Jim Clark

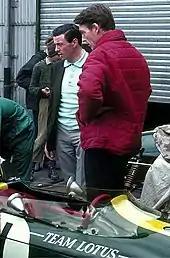
Clark outside the Lotus garage at the Nürburgring in 1966

The FIA decreed that from new 3-litre engine regulations would come into force, and Lotus were less competitive. Starting with a 2-litre Coventry-Climax engine in the Lotus 33, Clark did not score points until the 1966 British Grand Prix and a third place at the 1966 Dutch Grand Prix. From the 1966 Italian Grand Prix onwards, Lotus used the highly complex BRM H16 engine in the Lotus 43 car, with which Clark won the 1966 United States Grand Prix. He also picked up another second place at the 1966 Indianapolis 500, this time behind Hill.